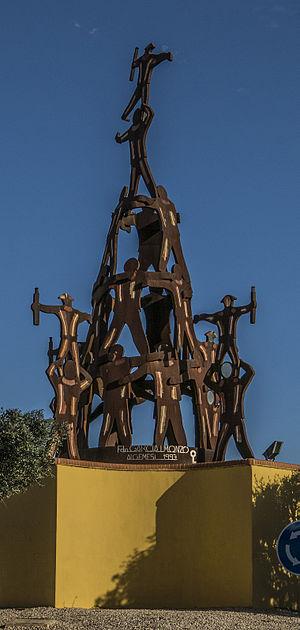
Algemesí est une commune de la province de Valence, Communauté valencienne, en Espagne. Elle est située dans la comarque de la Ribera Alta, zone à prédominance linguistique valencienne. Sa population s'élevait à 27,607 habitants en 2016.